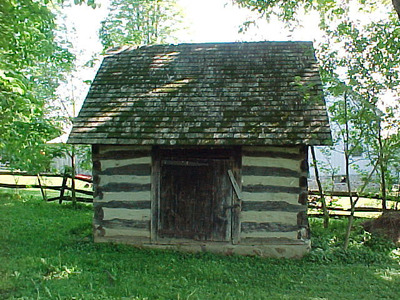
question: どんな天候ですか
answer: 晴れ

question: どれくらいの時間帯ですか
answer: 朝から昼

question: 建物は何件ありますか
answer: １件

question: 建物はどんば場所の上に建っていますか
answer: 草むらの上

question: 建物は何階建てですか
answer: １階

question: 建物に窓はいくつありますか
answer: ０

question: 建物の屋根はどんな屋根ですか
answer: 三角屋根

question: 人物は何名いますか
answer: ０名